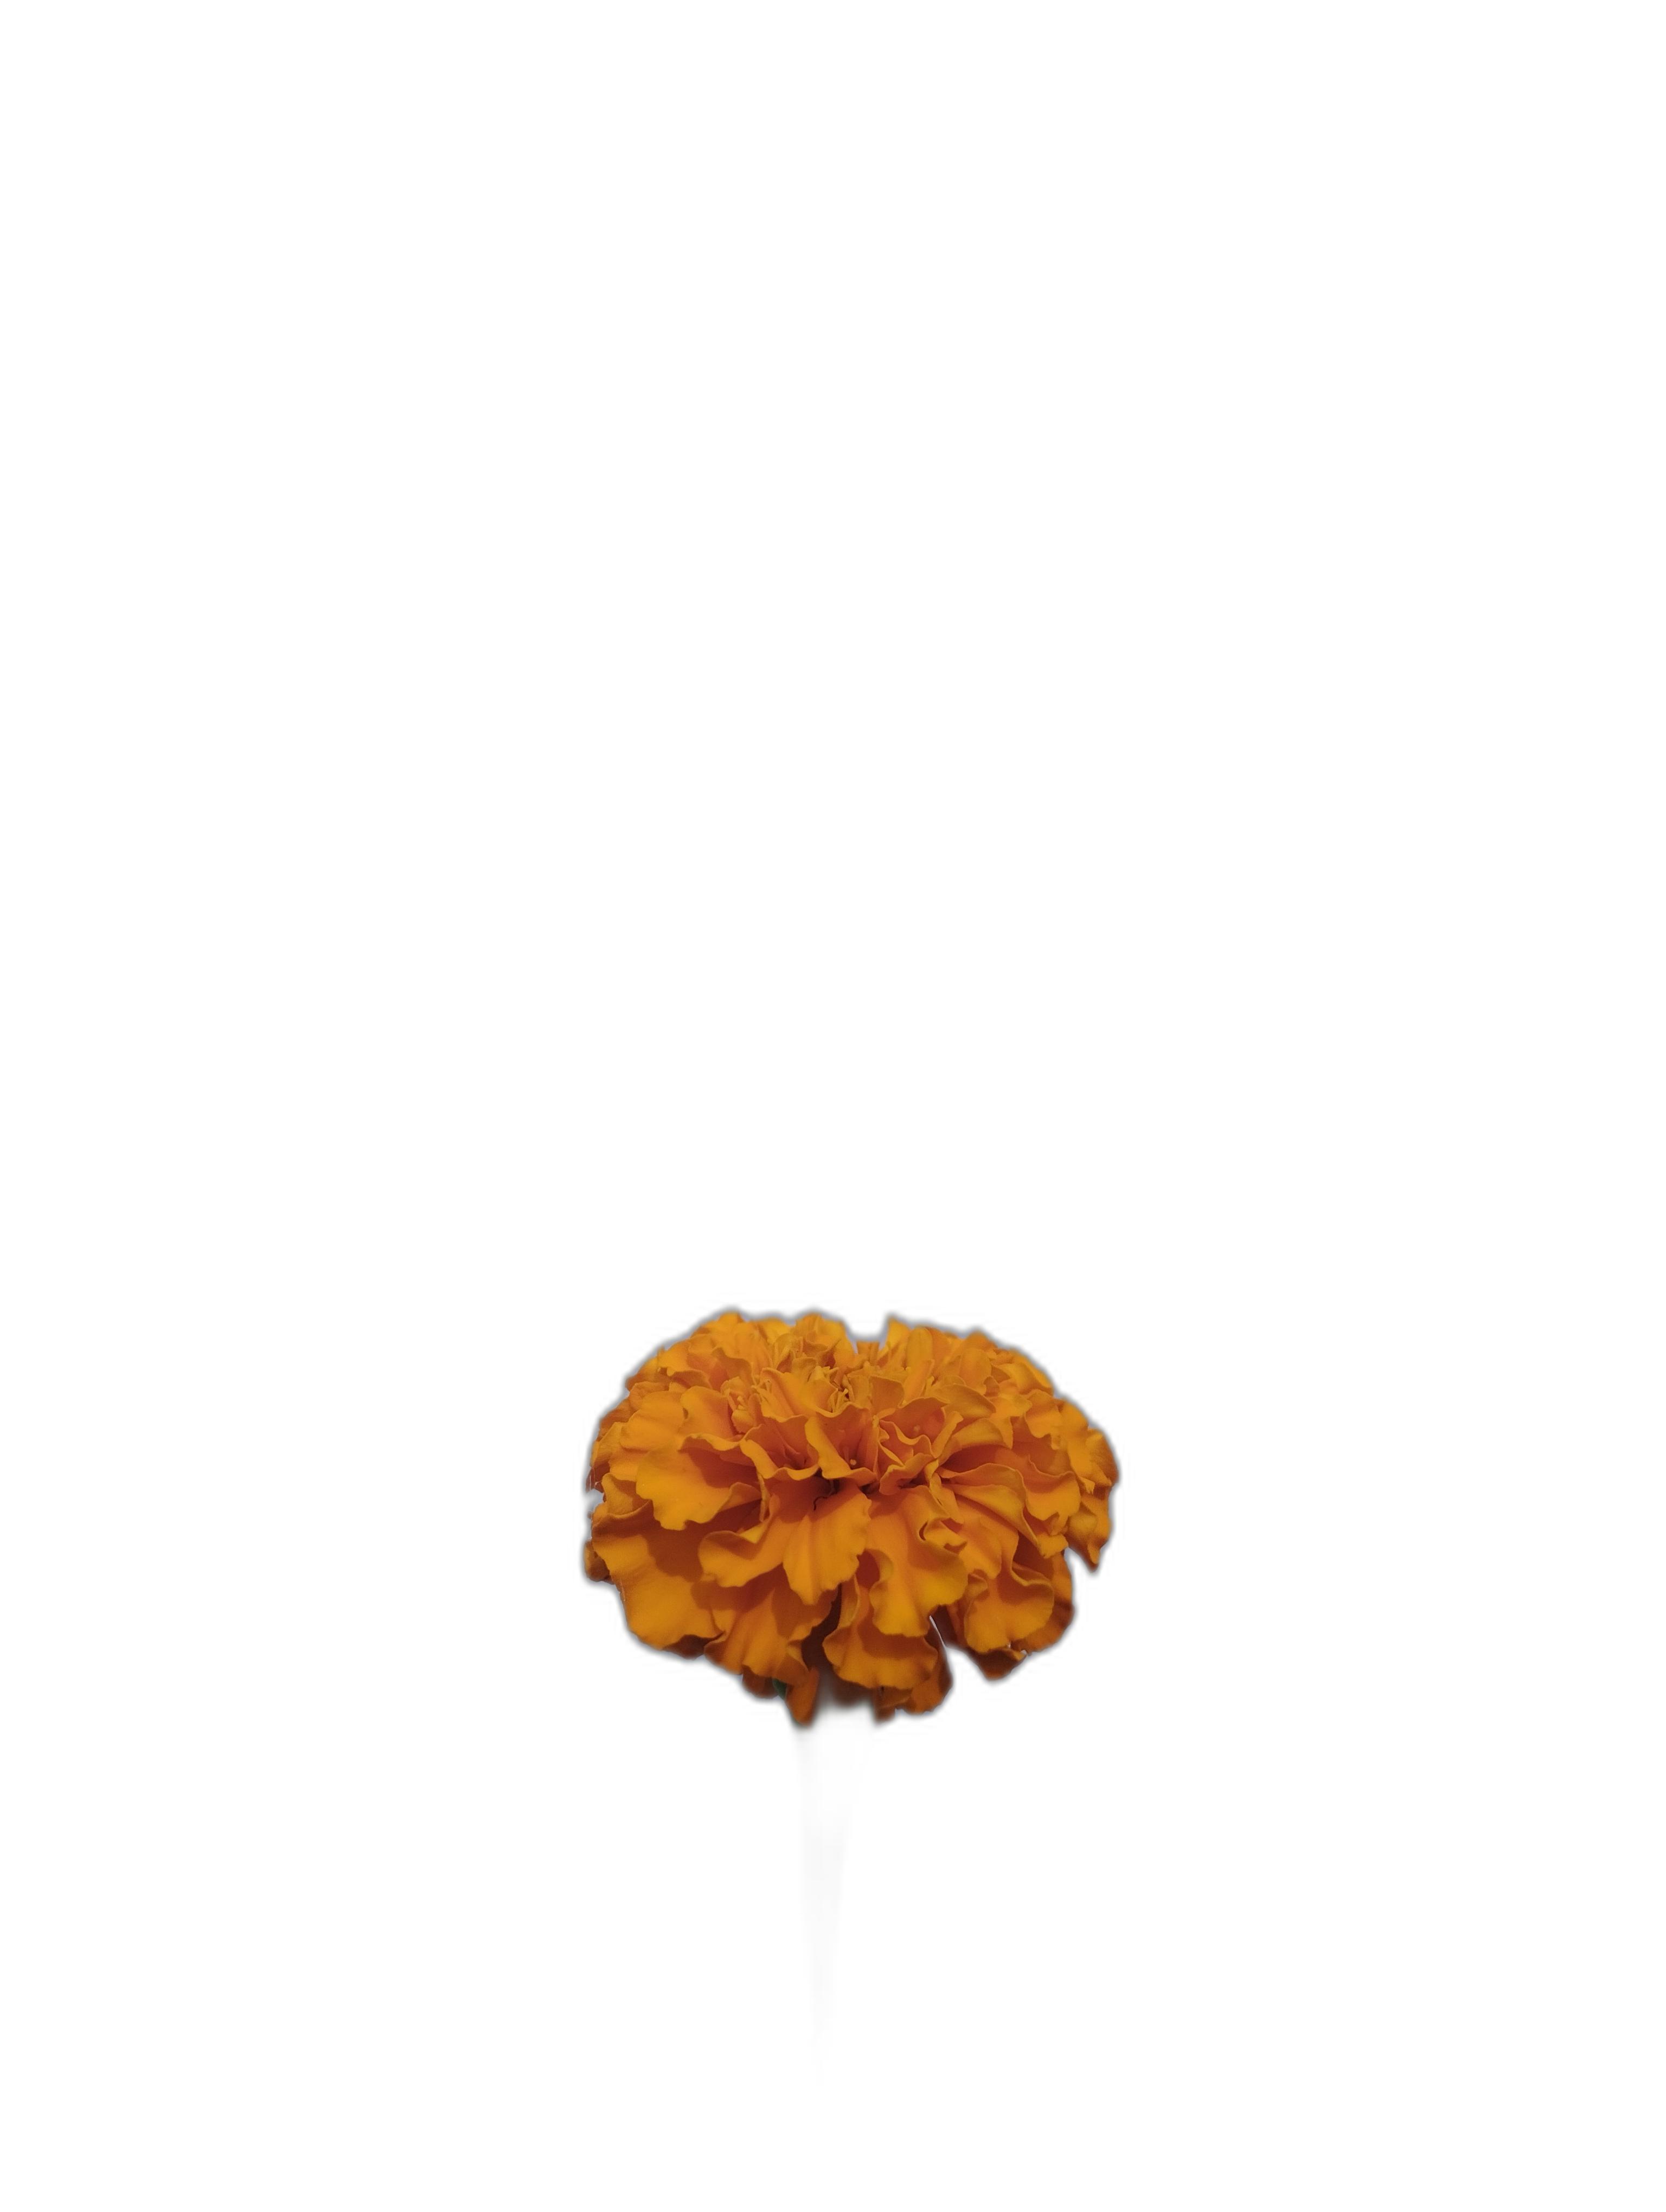
Label: Marigold